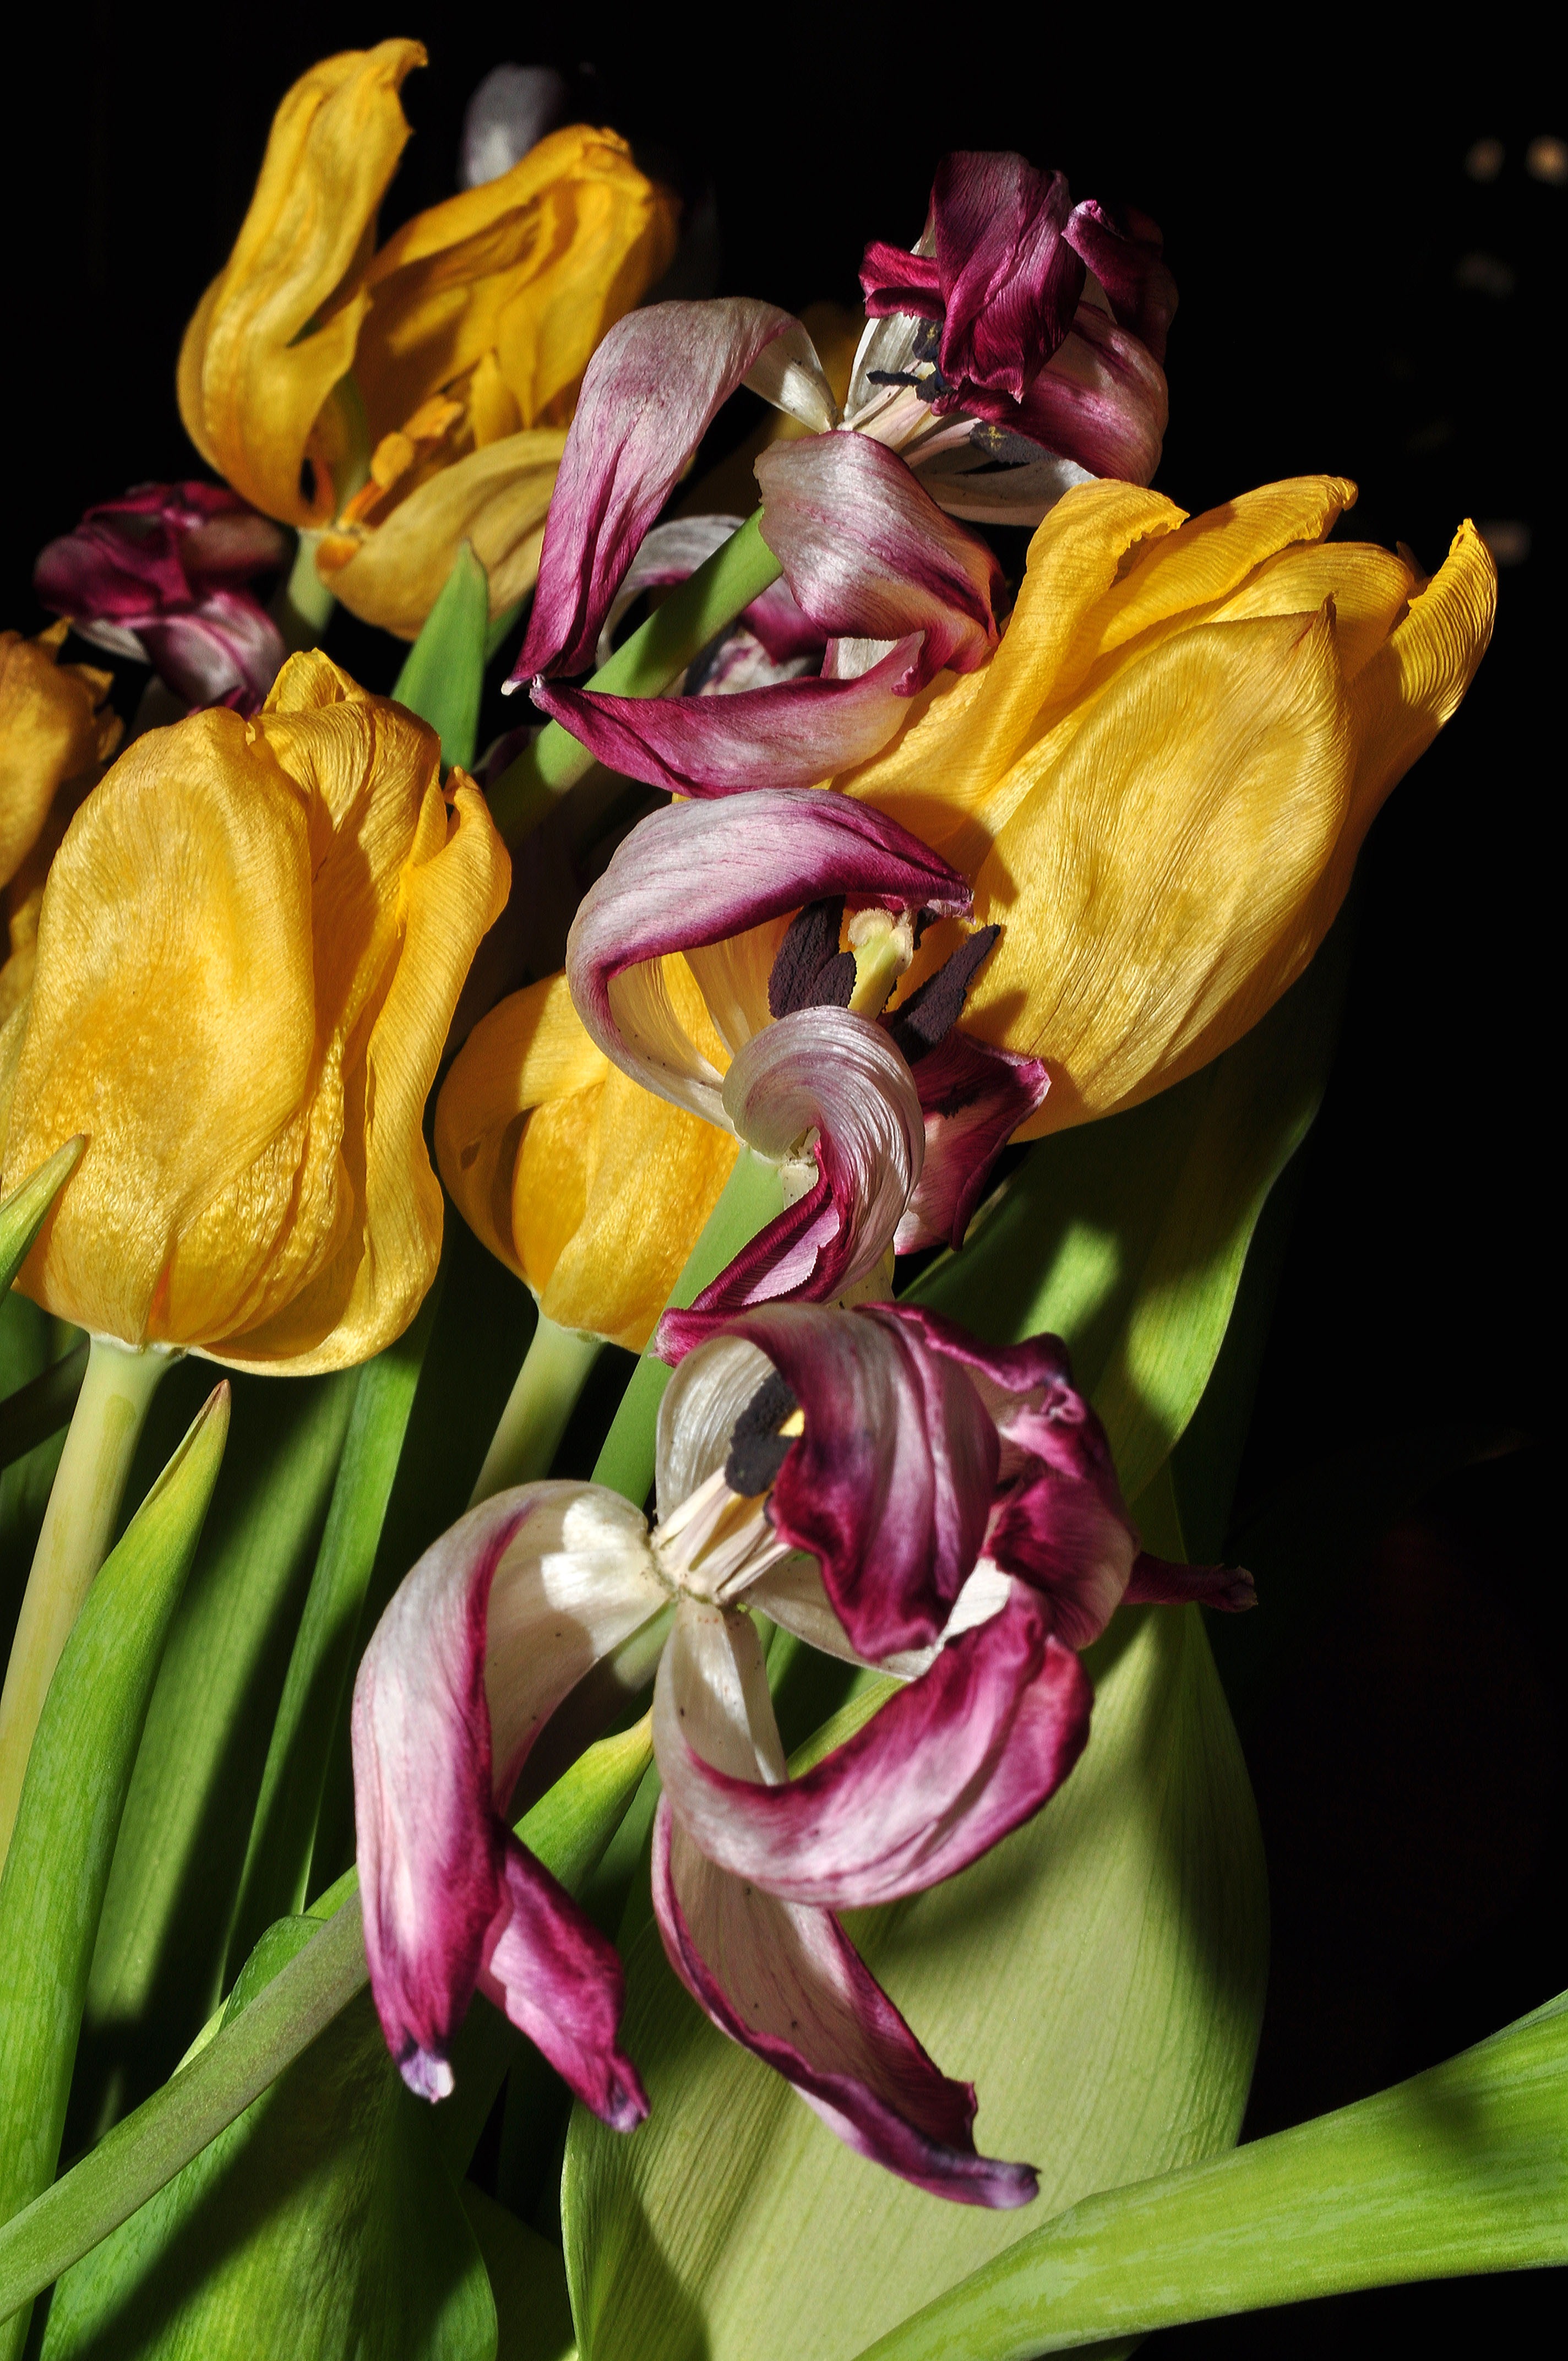
plant, flower, purple, petal, botany, yellow, flora, flowers, tulips, floristry, macro photography, flowering plant, bloomed, plant stem, land plant